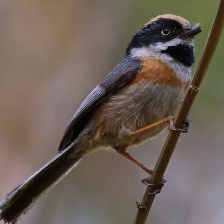
Species: BLACK THROATED BUSHTIT
Scientific name: AEGITHALOS CONCINNUS